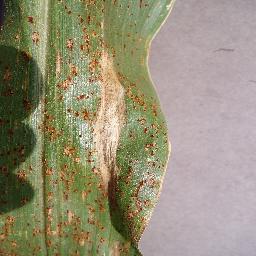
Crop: corn
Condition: (maize)_northern_blight